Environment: real
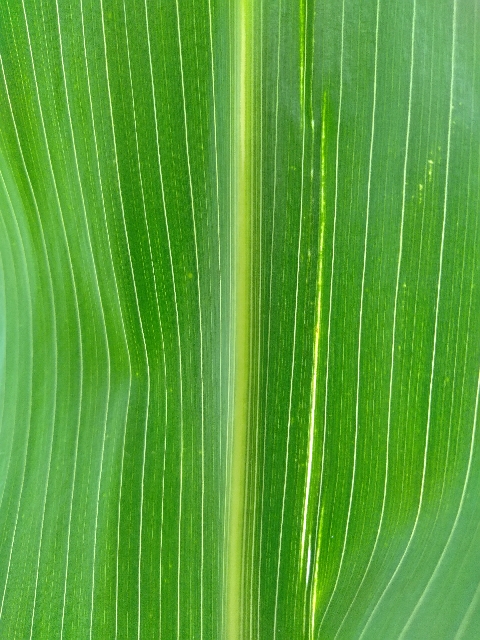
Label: lethal_necrosis